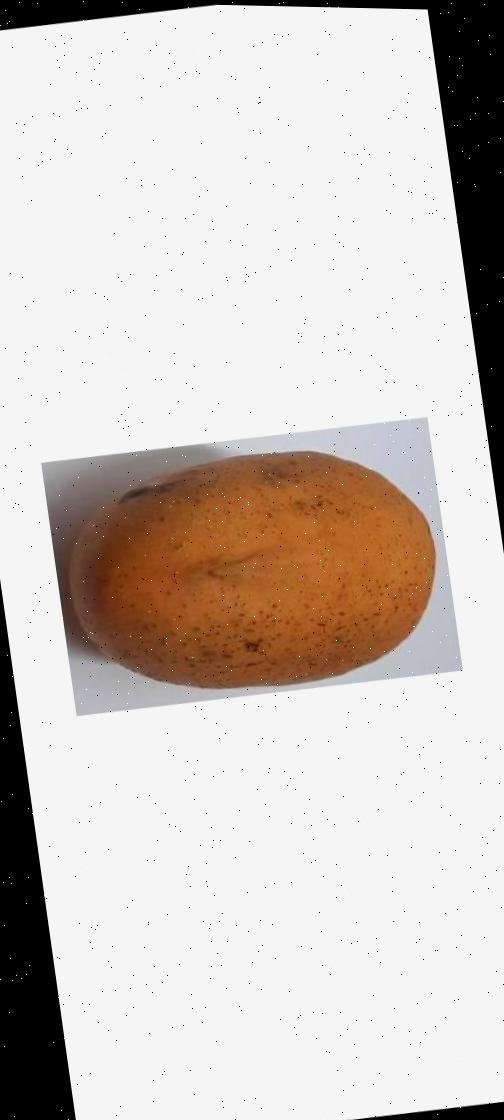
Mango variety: Ashshina Classic